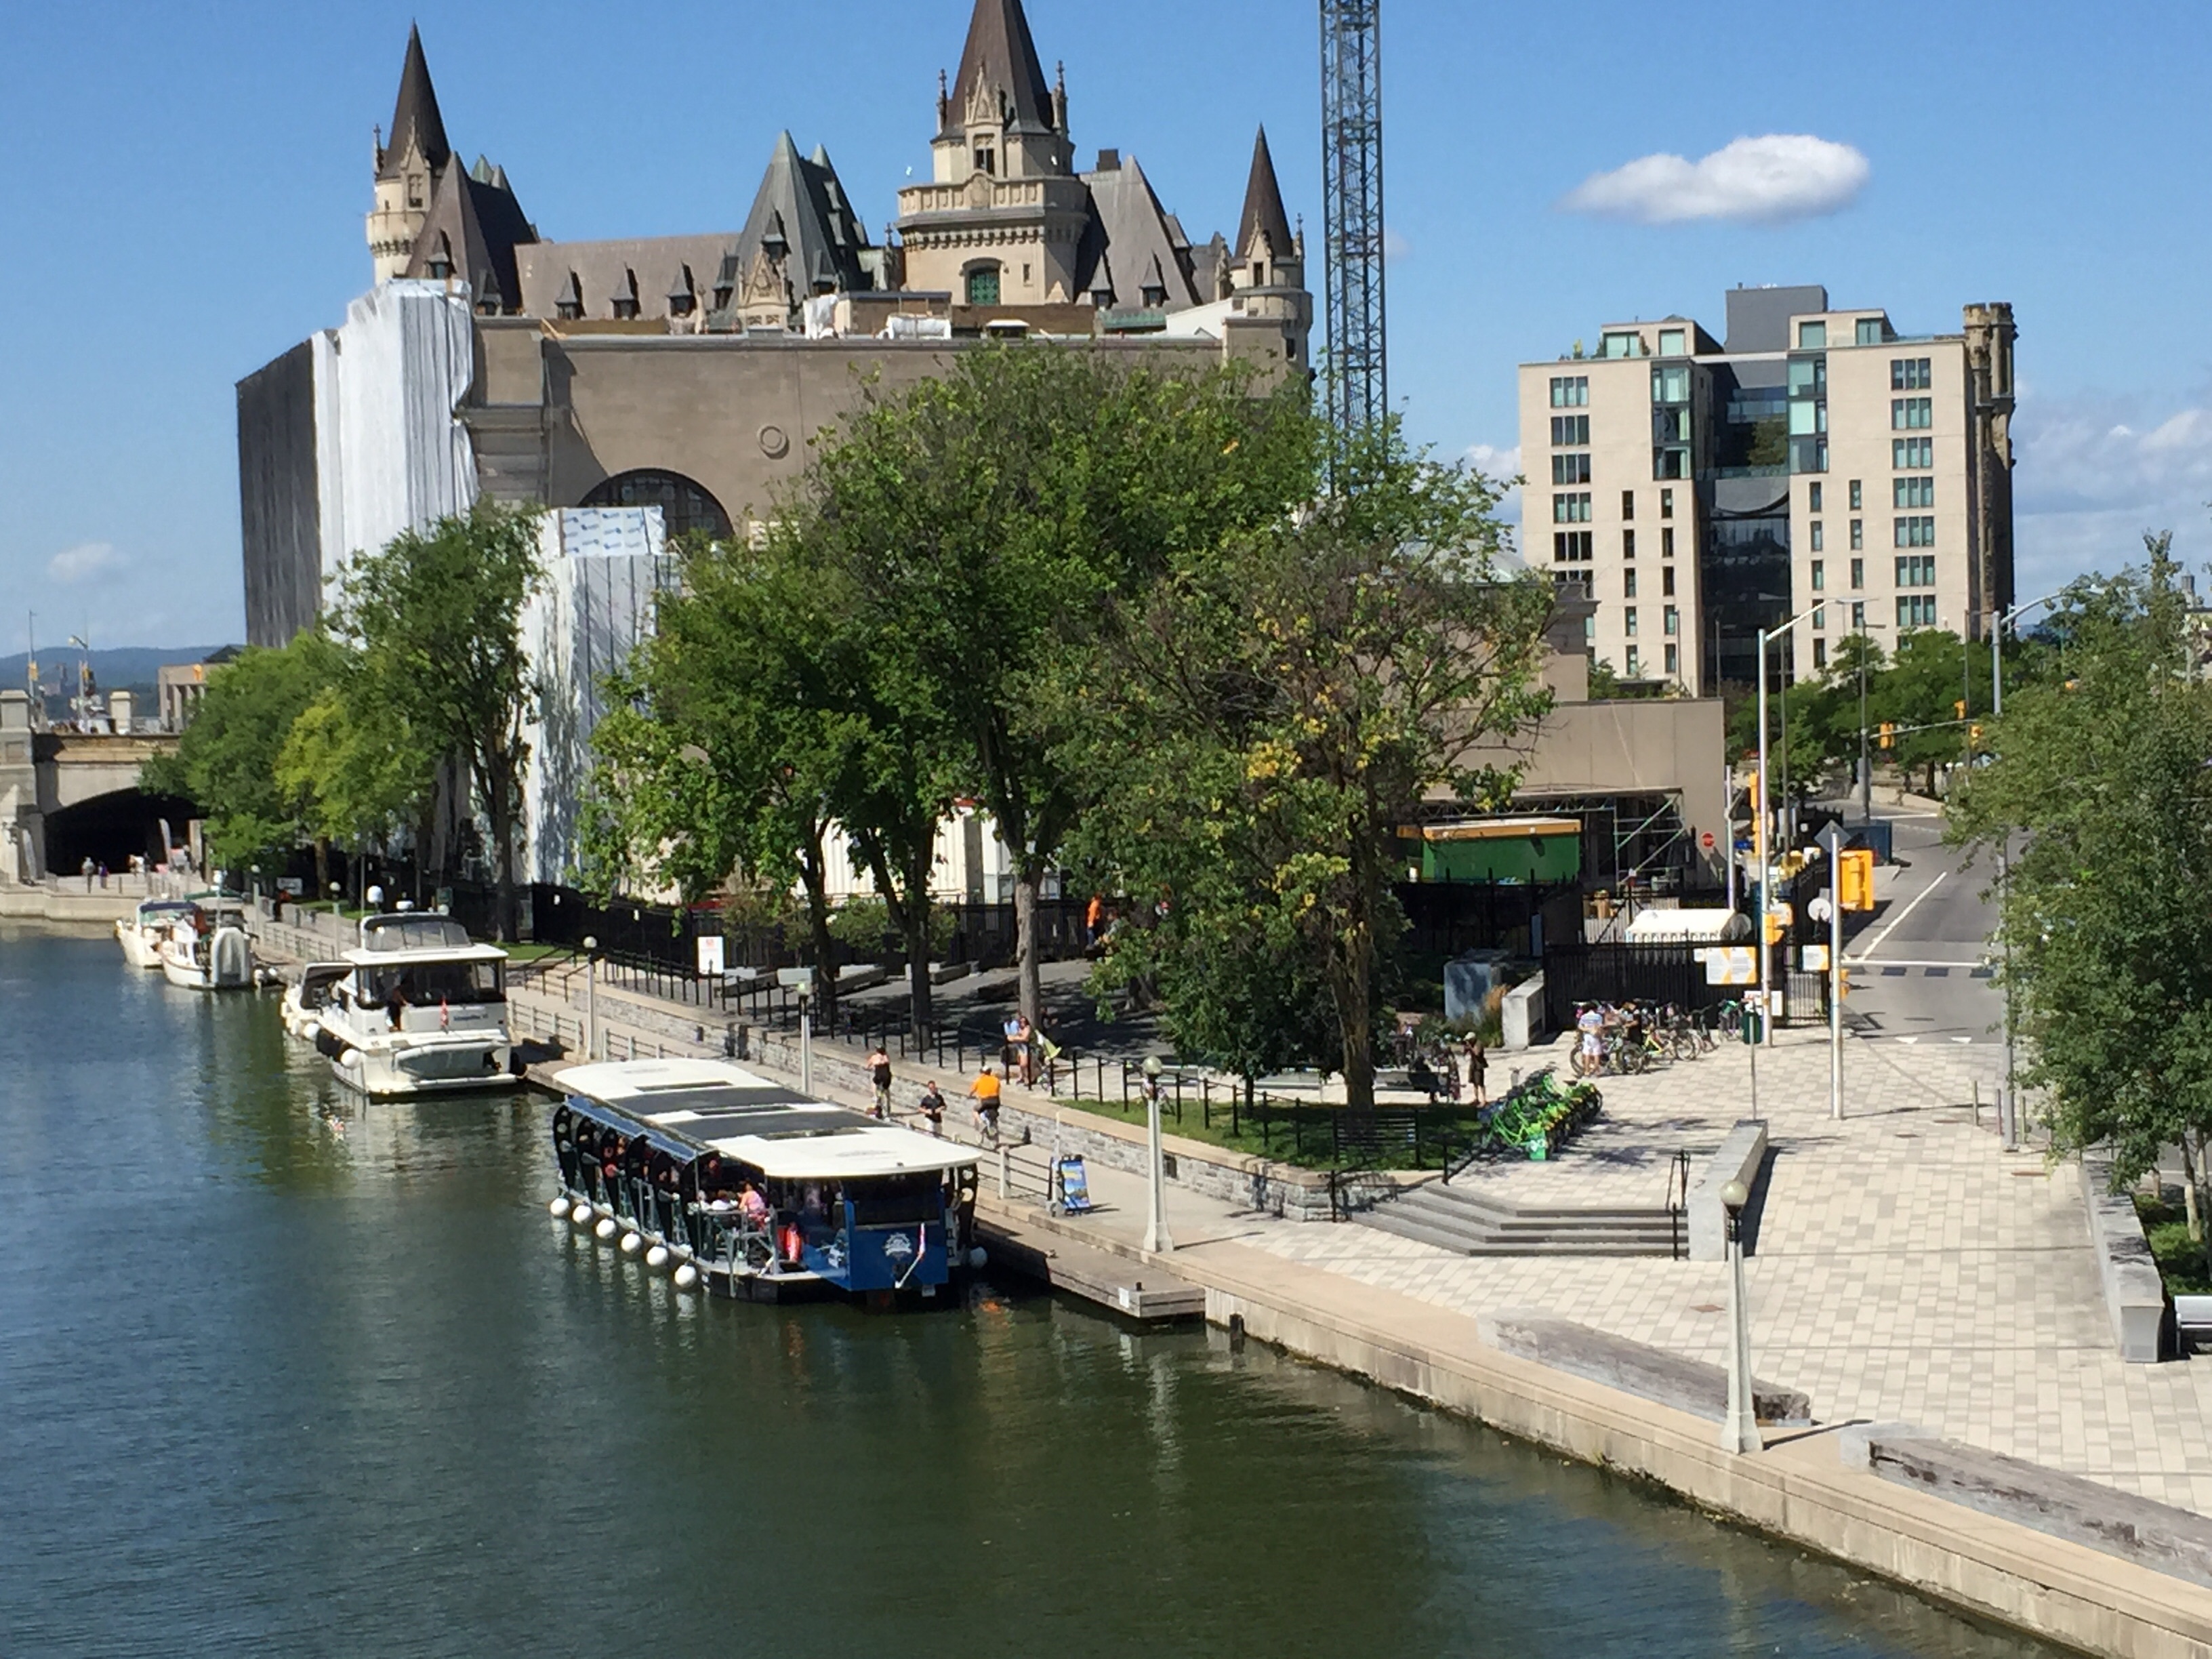
town, river, canal, cityscape, vacation, vehicle, tourism, waterway, tours, geographical feature